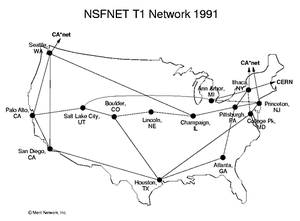
Une dorsale Internet est un réseau informatique faisant partie des réseaux longue distance de plus haut débit d'Internet.